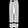
Label: Trouser